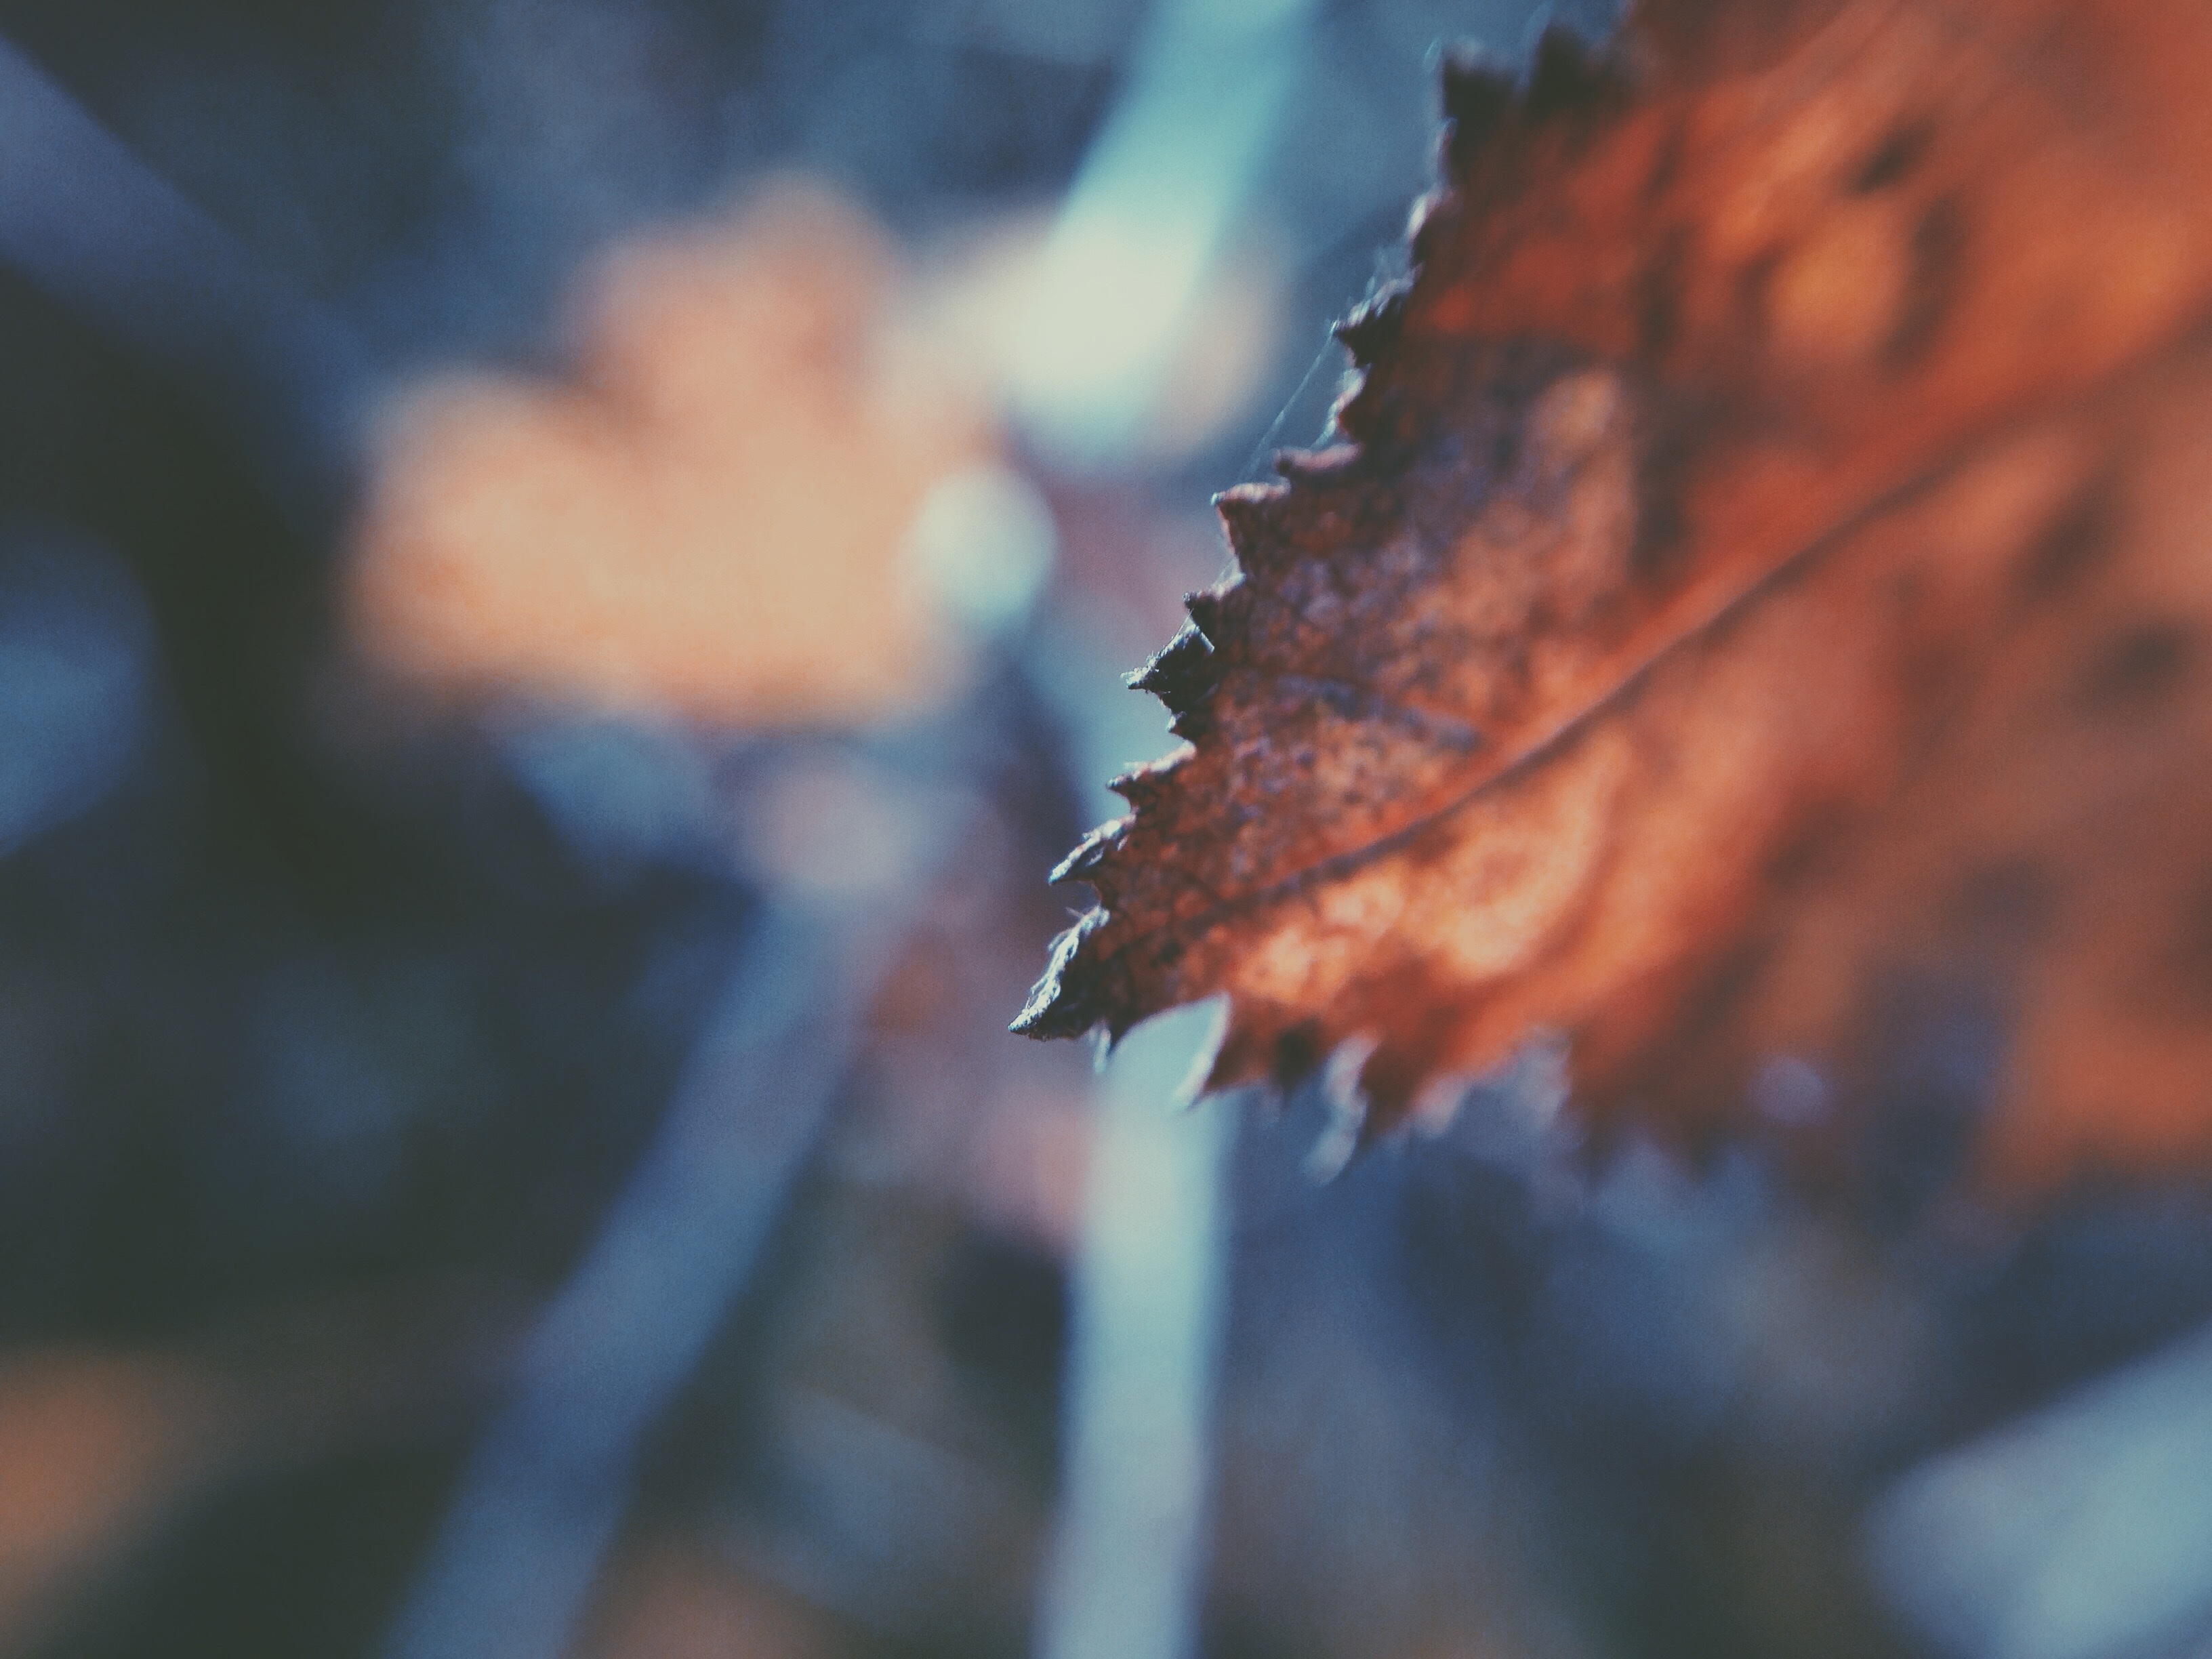
tree, nature, branch, plant, sunlight, leaf, flower, frost, reflection, color, autumn, season, close up, macro photography